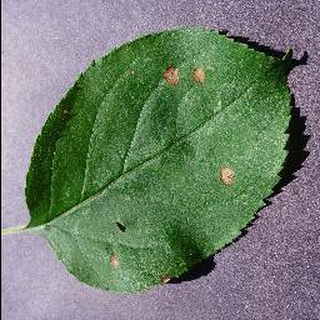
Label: apple_black_rot